Dick Miller

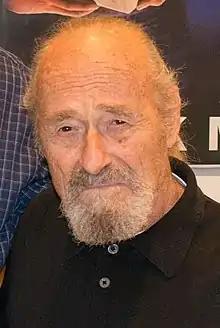
Miller at the Chiller Theatre Expo in 2015

Richard Miller (December 25, 1928 – January 30, 2019) was an American character actor who appeared in more than 180 films, including many produced by Roger Corman. He later appeared in the films of directors who began their careers with Corman, including Joe Dante, James Cameron, and Martin Scorsese, with the distinction of appearing in every film directed by Dante. He was known for playing the beleaguered everyman, often in one-scene appearances.